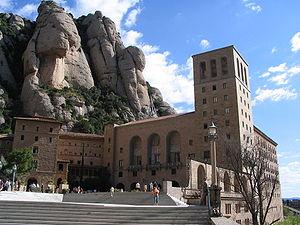
Vue du Monastère de Montserrat.